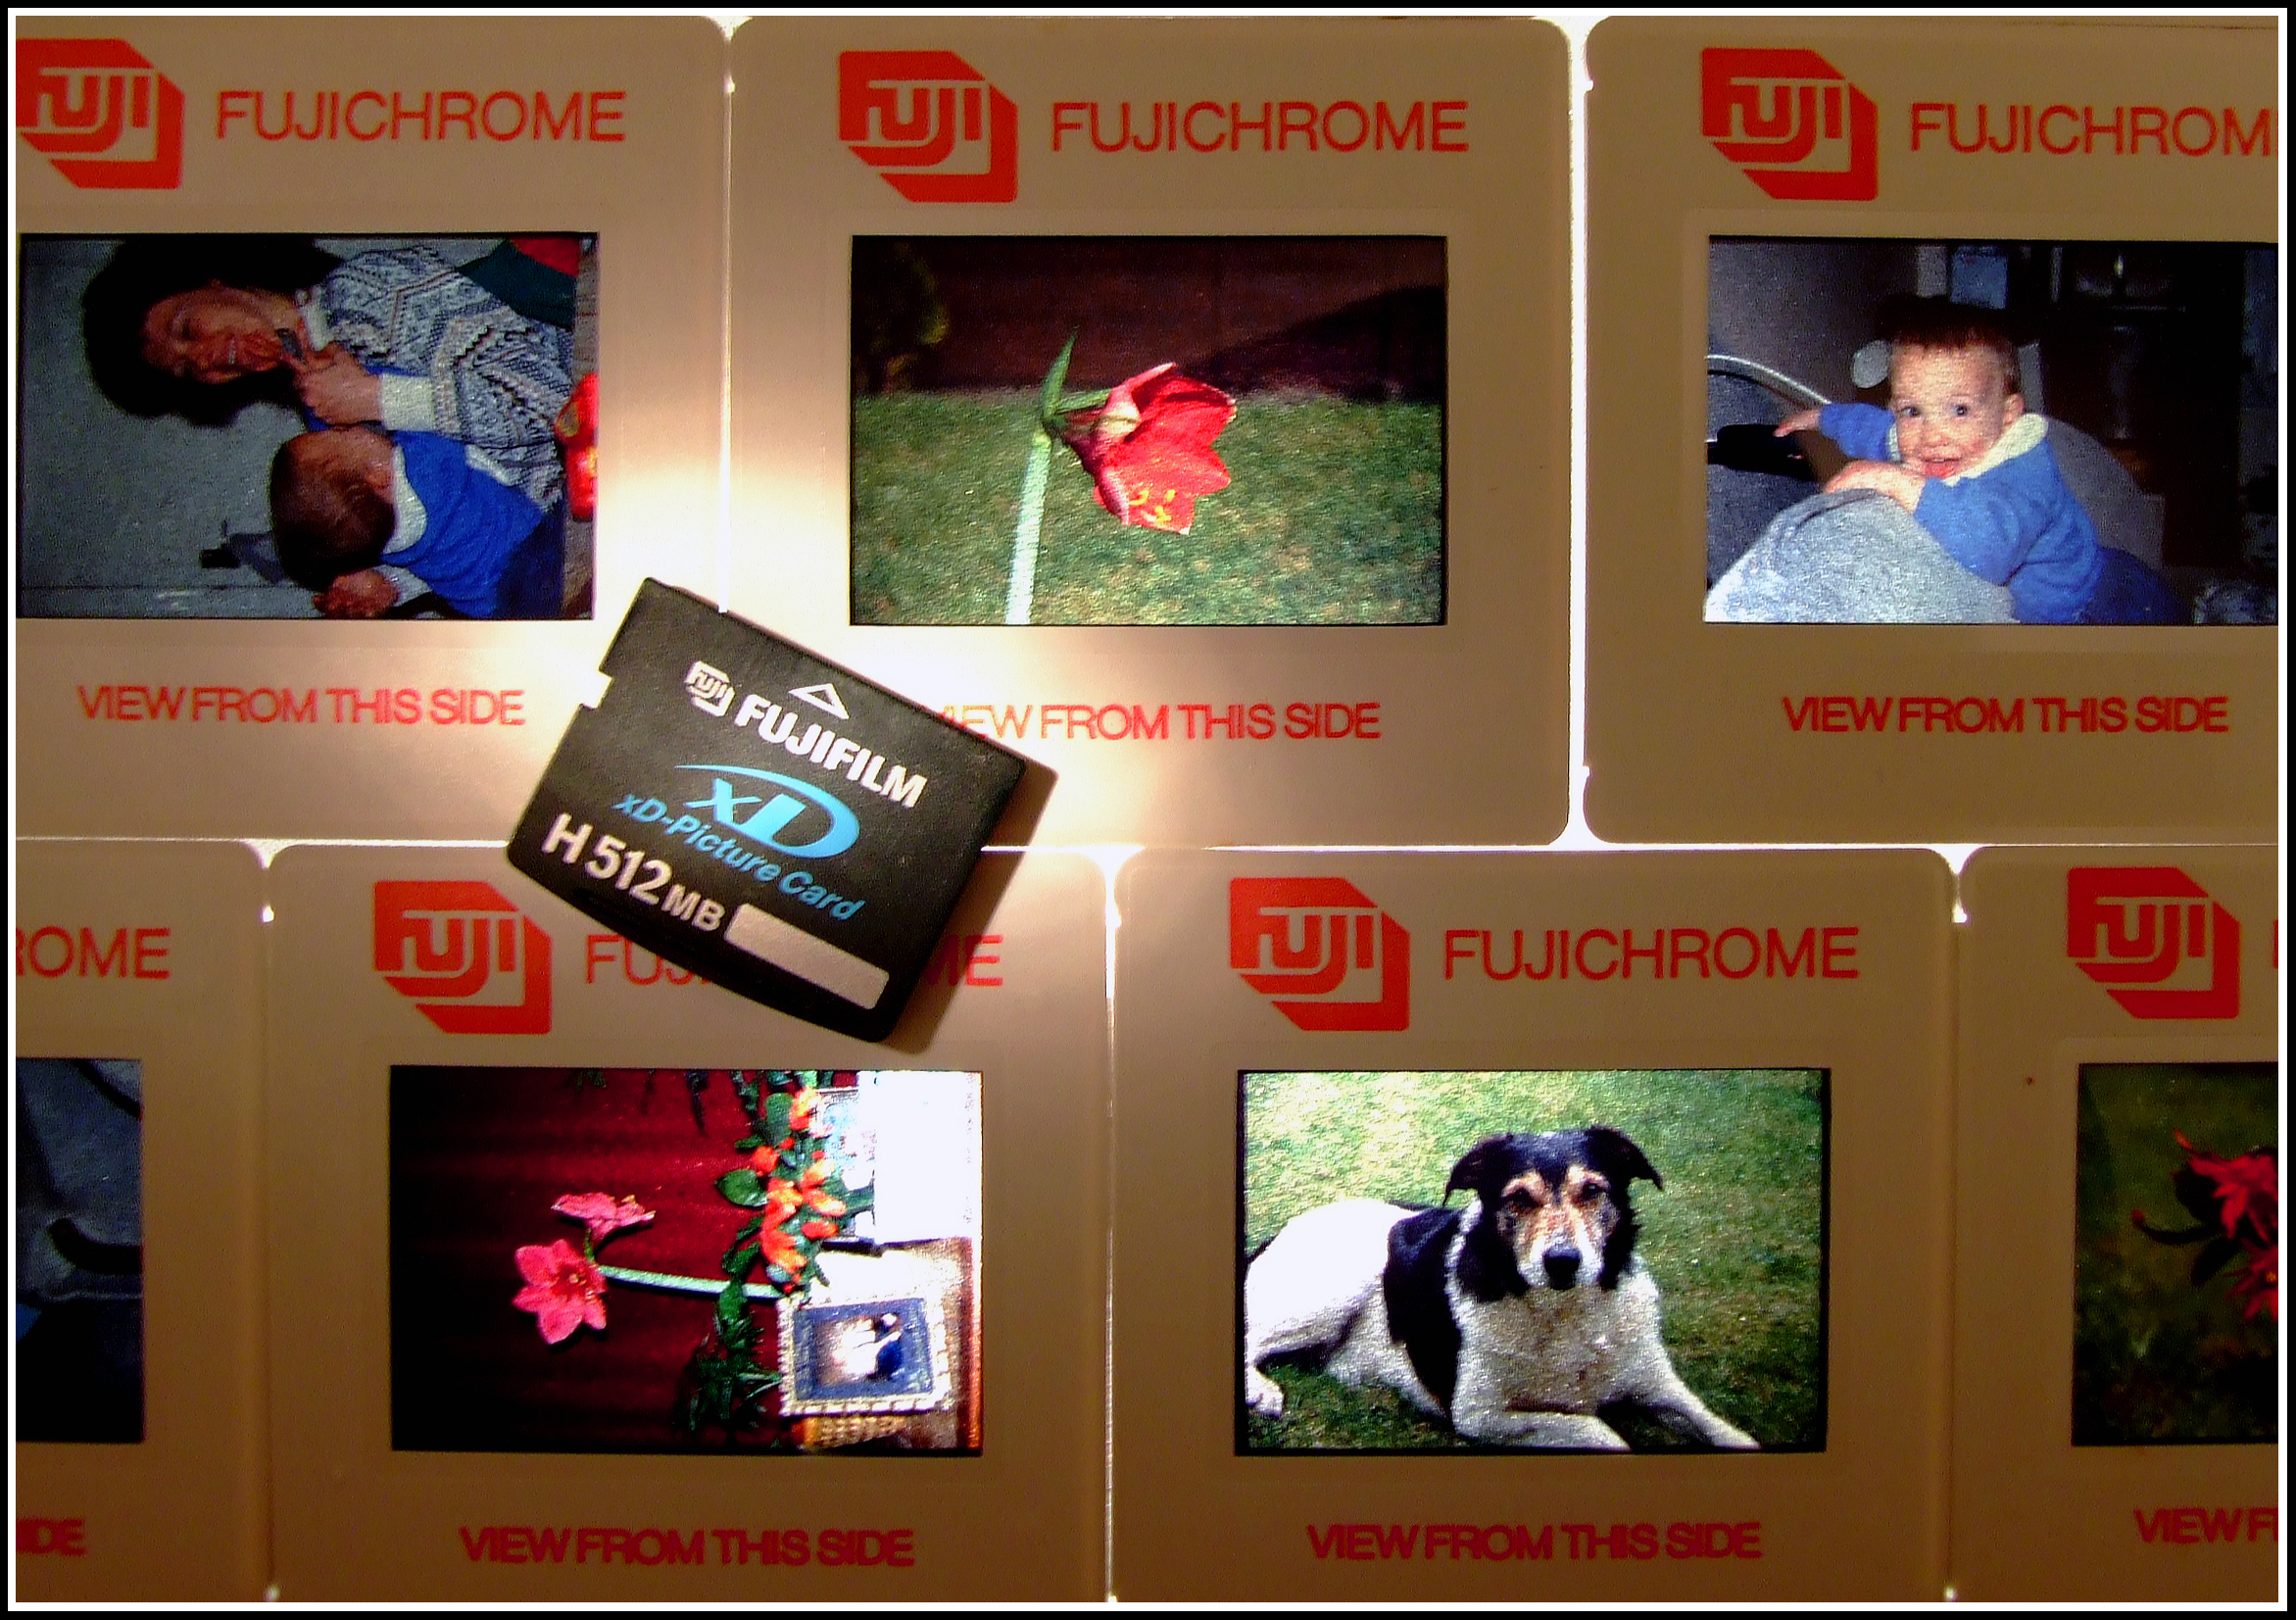
advertising, memory, brand, cards, text, learning, presentation, screenshot, slides